PKP class TKt48

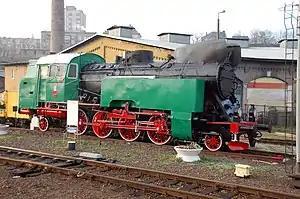
TKt48 in 2010

The PKP class TKt48 was a class of freight tank (TK) 2-8-2 (t) steam locomotive of the Polish State Railways (PKP). Originally intended for use in suburban traffic, the locomotives were later mainly used for passenger and freight trains on the low mountain range in southern Poland. Six locomotives were sold to Albania.